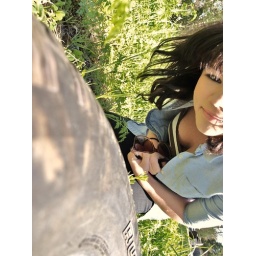
Before the grass in that field got as tall as me